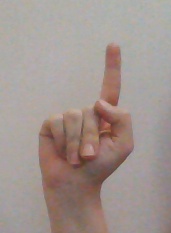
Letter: bb